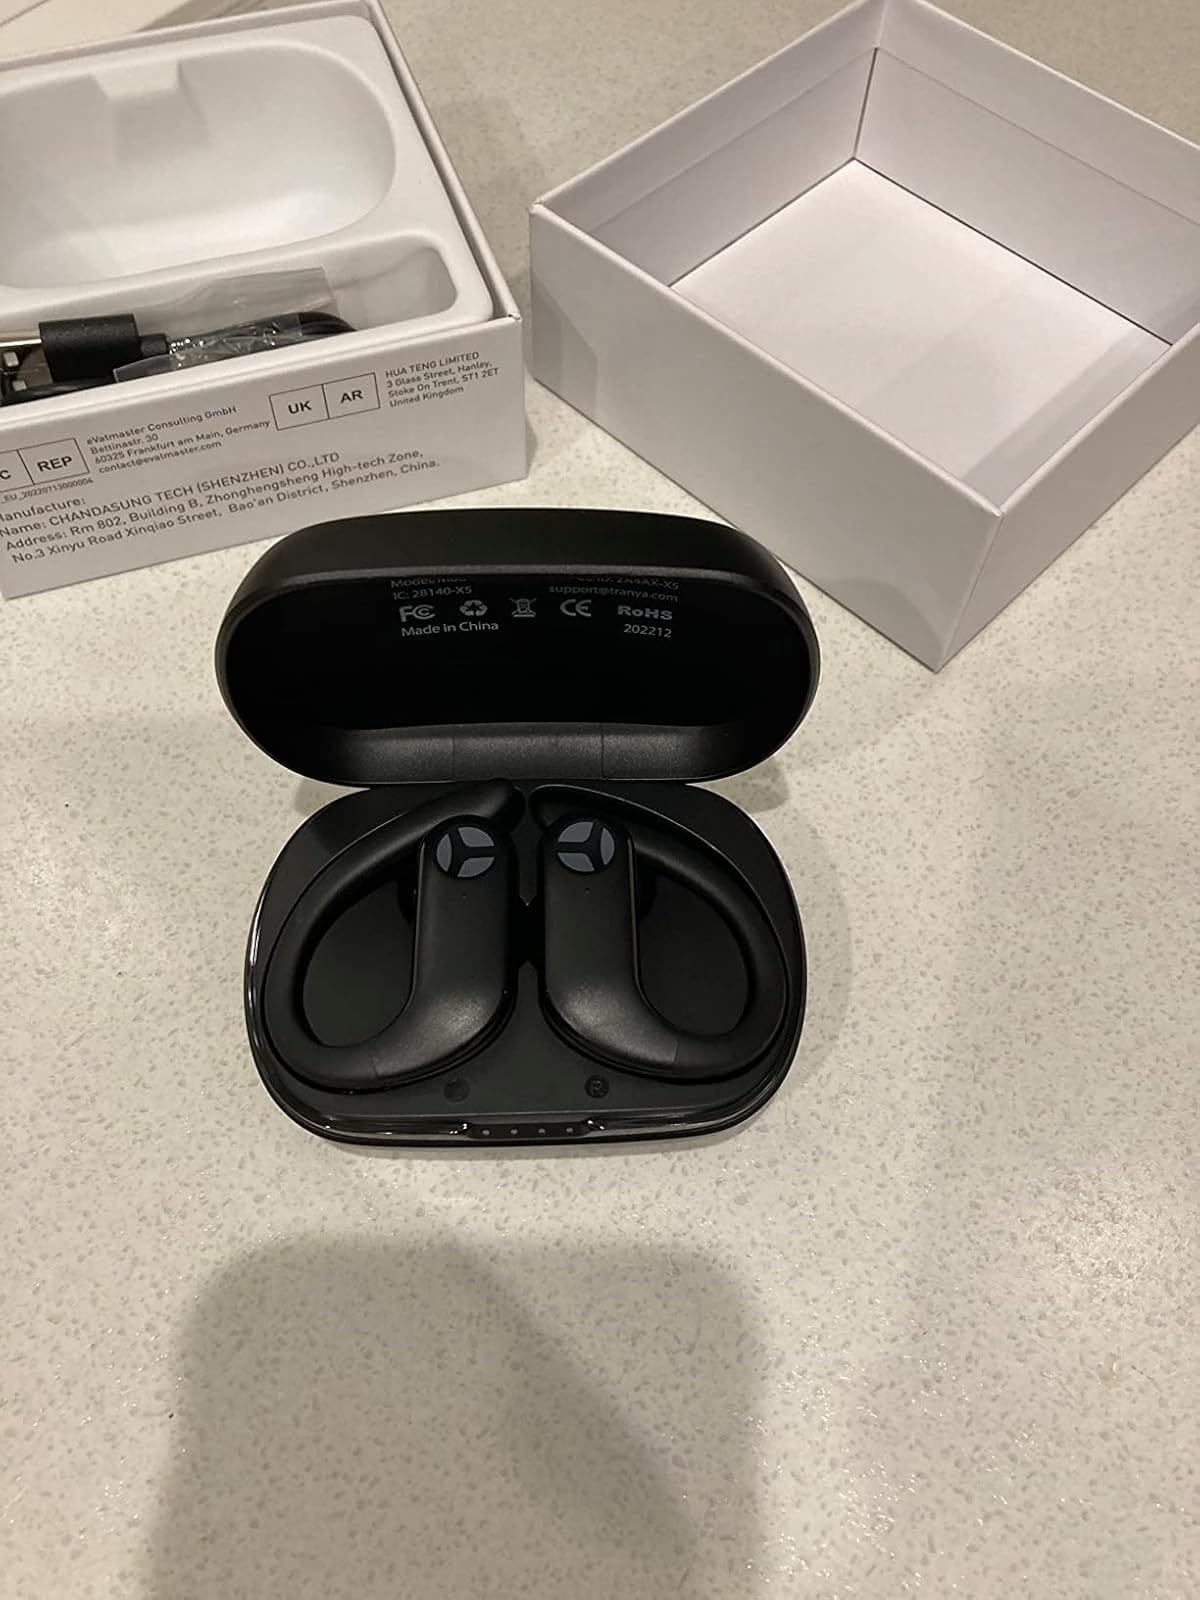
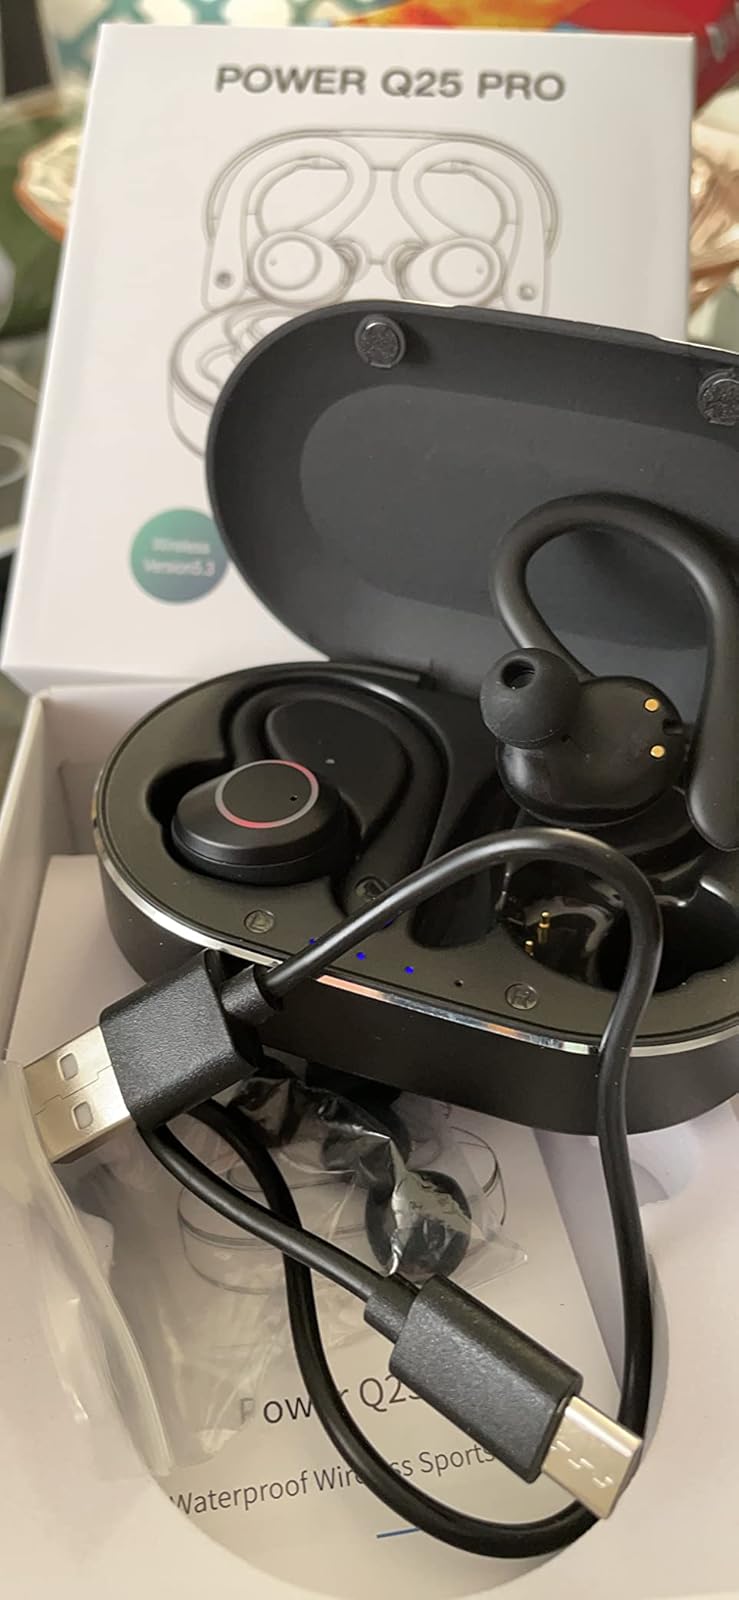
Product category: earbuds
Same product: no